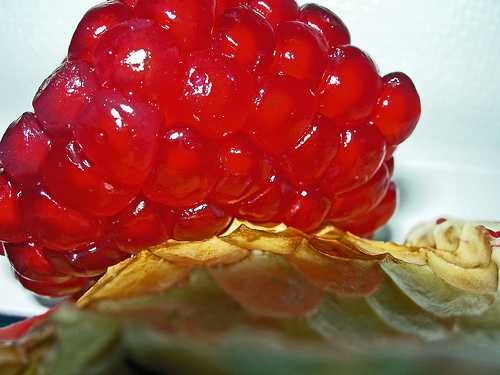
Label: Pomegranate